Sagwitch

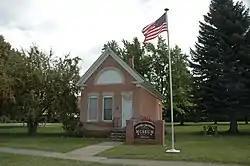
The Daughters of Utah Pioneer building near Avon Utah serves as a small museum for Chief Sagwitch.

Chief Sagwitch and his band of Shoshone Indians were constantly moving around Cache Valley to find resources. The tribe often camped in a small saddle near Paradise Utah. Chief Timbimboo’s band was seen frequenting this area so often that the local settlers began to call it “Sagwitch basin”. Sagwitch basin is in the Southern most part of Cache Valley located near what is today, Porcupine Reservoir.